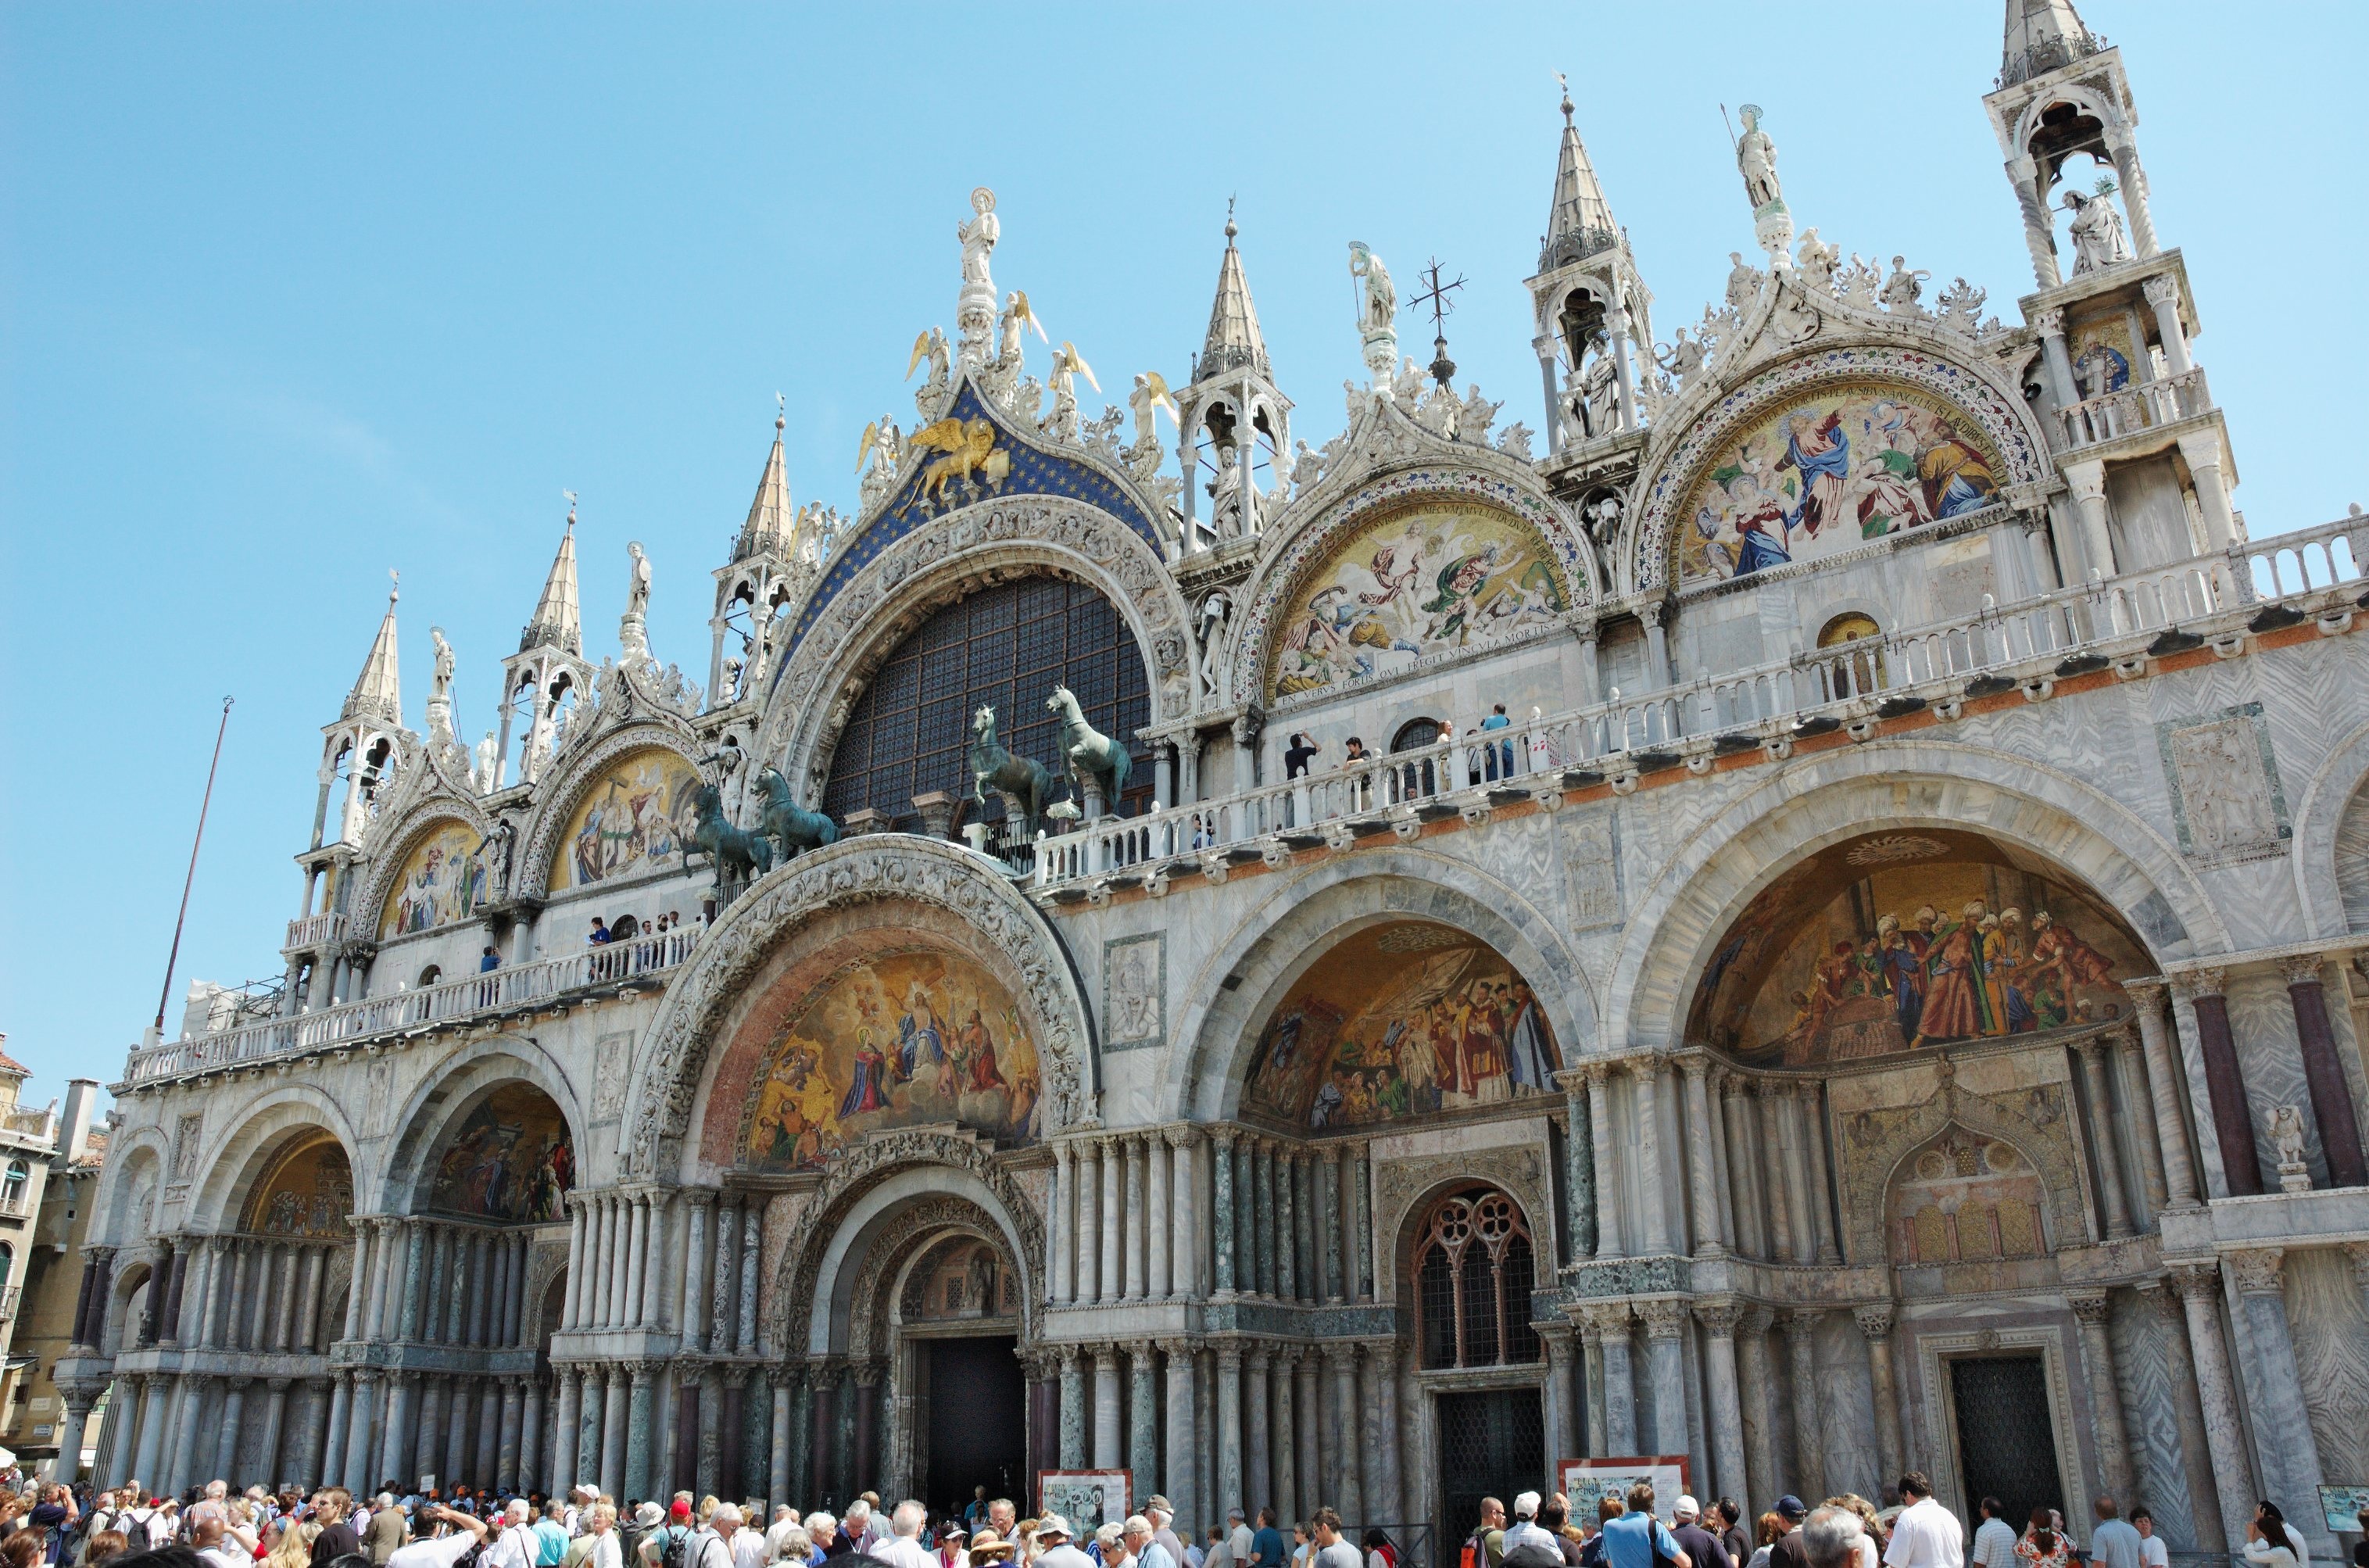
architecture, building, landmark, italy, facade, venice, church, cathedral, historic, tourism, place of worship, monastery, synagogue, st, famous, basilica, archetecture, patriarchal, gothic architecture, tours, historic site, byzantine architecture, mark's